Randhir Kapoor

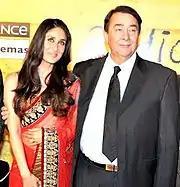
Kapoor with his daughter Kareena Kapoor at the premiere of her film "3 Idiots" in 2009

In 1991, he directed and produced the blockbuster "Henna" (1991), that starred his younger brother, Rishi Kapoor, and Pakistani actress Zeba Bakhtiar. The film had started production in 1988 with his father Raj Kapoor directing, but after his death, Randhir took over as director of the film after his death. "Henna" resulted in a trip to Pakistan, where he was treated royally by then-prime minister Nawaz Sharif, a fan of his father Raj and his uncles Shammi and Shashi. He was nominated for the Filmfare Award for Best Director. The film was chosen as the Indian submissions for the Academy Award. In 1996, he produced "PremGranth", the directorial debut of his younger brother Rajiv, and in 1999 he produced "Aa Ab Laut Chalen", the directorial debut of his brother Rishi, which had Rajesh Khanna, Aishwarya Rai and Akshaye Khanna in the lead roles.